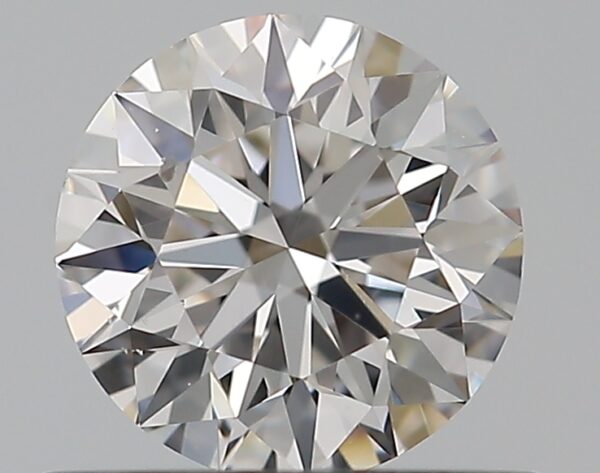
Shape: round
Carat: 0.5
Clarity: SI1
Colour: G
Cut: EX
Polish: EX
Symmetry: EX
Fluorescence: N
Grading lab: GIA
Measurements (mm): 5.06 x 5.09 x 3.18